Boulevard Anspach

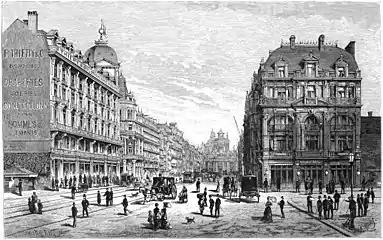
The / in 1880, etching by Armand Heins from "L'Illustration nationale"

The Boulevard Anspach was built between 1868 and 1871, as part of the Central Boulevards, which were created after the covering of the river Senne, although the river no longer flows underneath it. Prior to 1879, it was named the / ("Central Boulevard"), when it was renamed in honour of Jules Anspach (1829–1879), the former mayor of the City of Brussels who instigated these works.